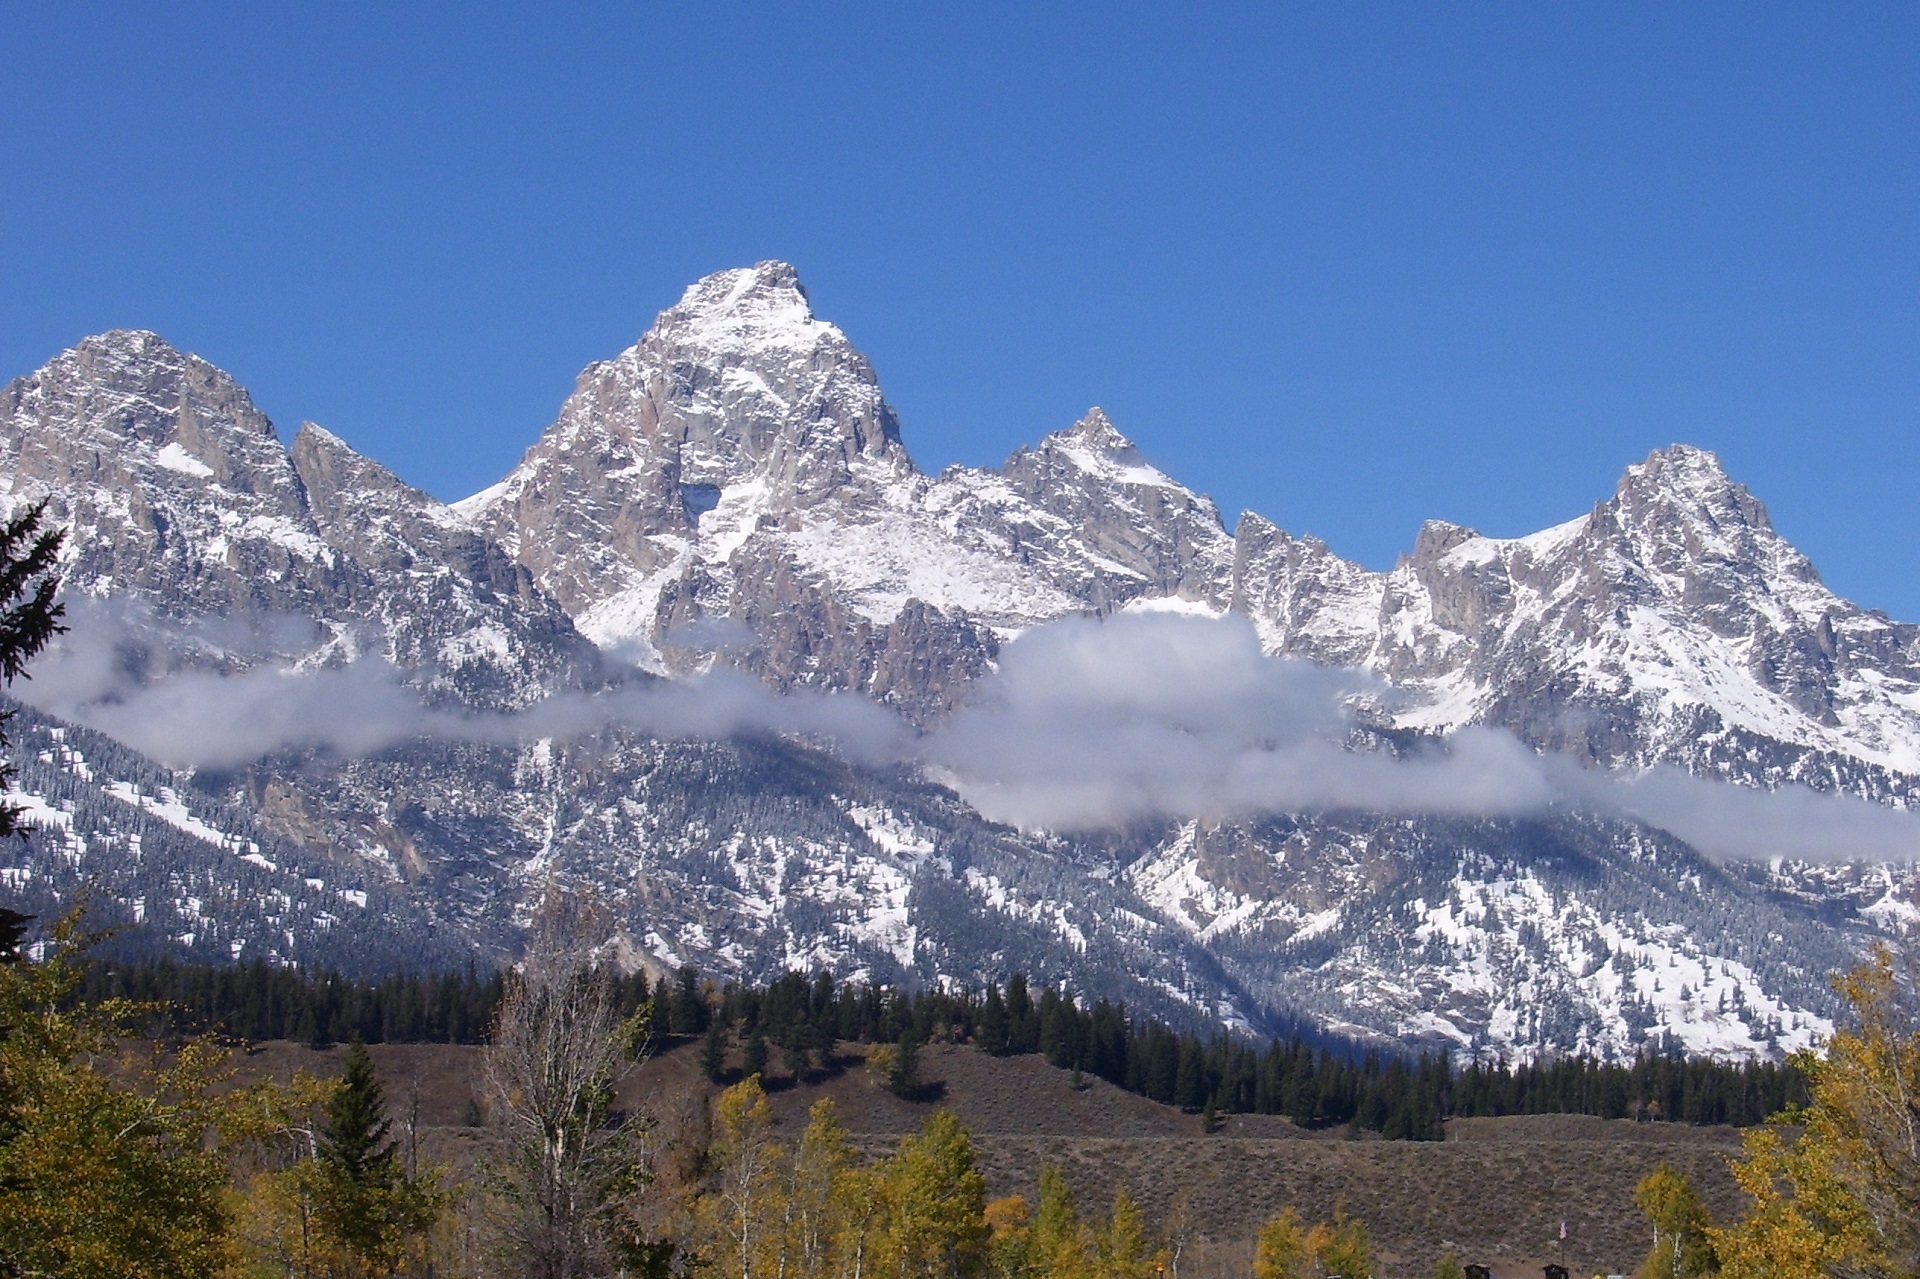
landscape, nature, wilderness, mountain, snow, mountain range, panorama, range, scenic, scenery, usa, america, rugged, national park, ridge, summit, majestic, clouds, massif, alps, plateau, peaks, fell, cirque, wyoming, landform, mountain pass, geographical feature, mountainous landforms, geological phenomenon, grand teton mountains